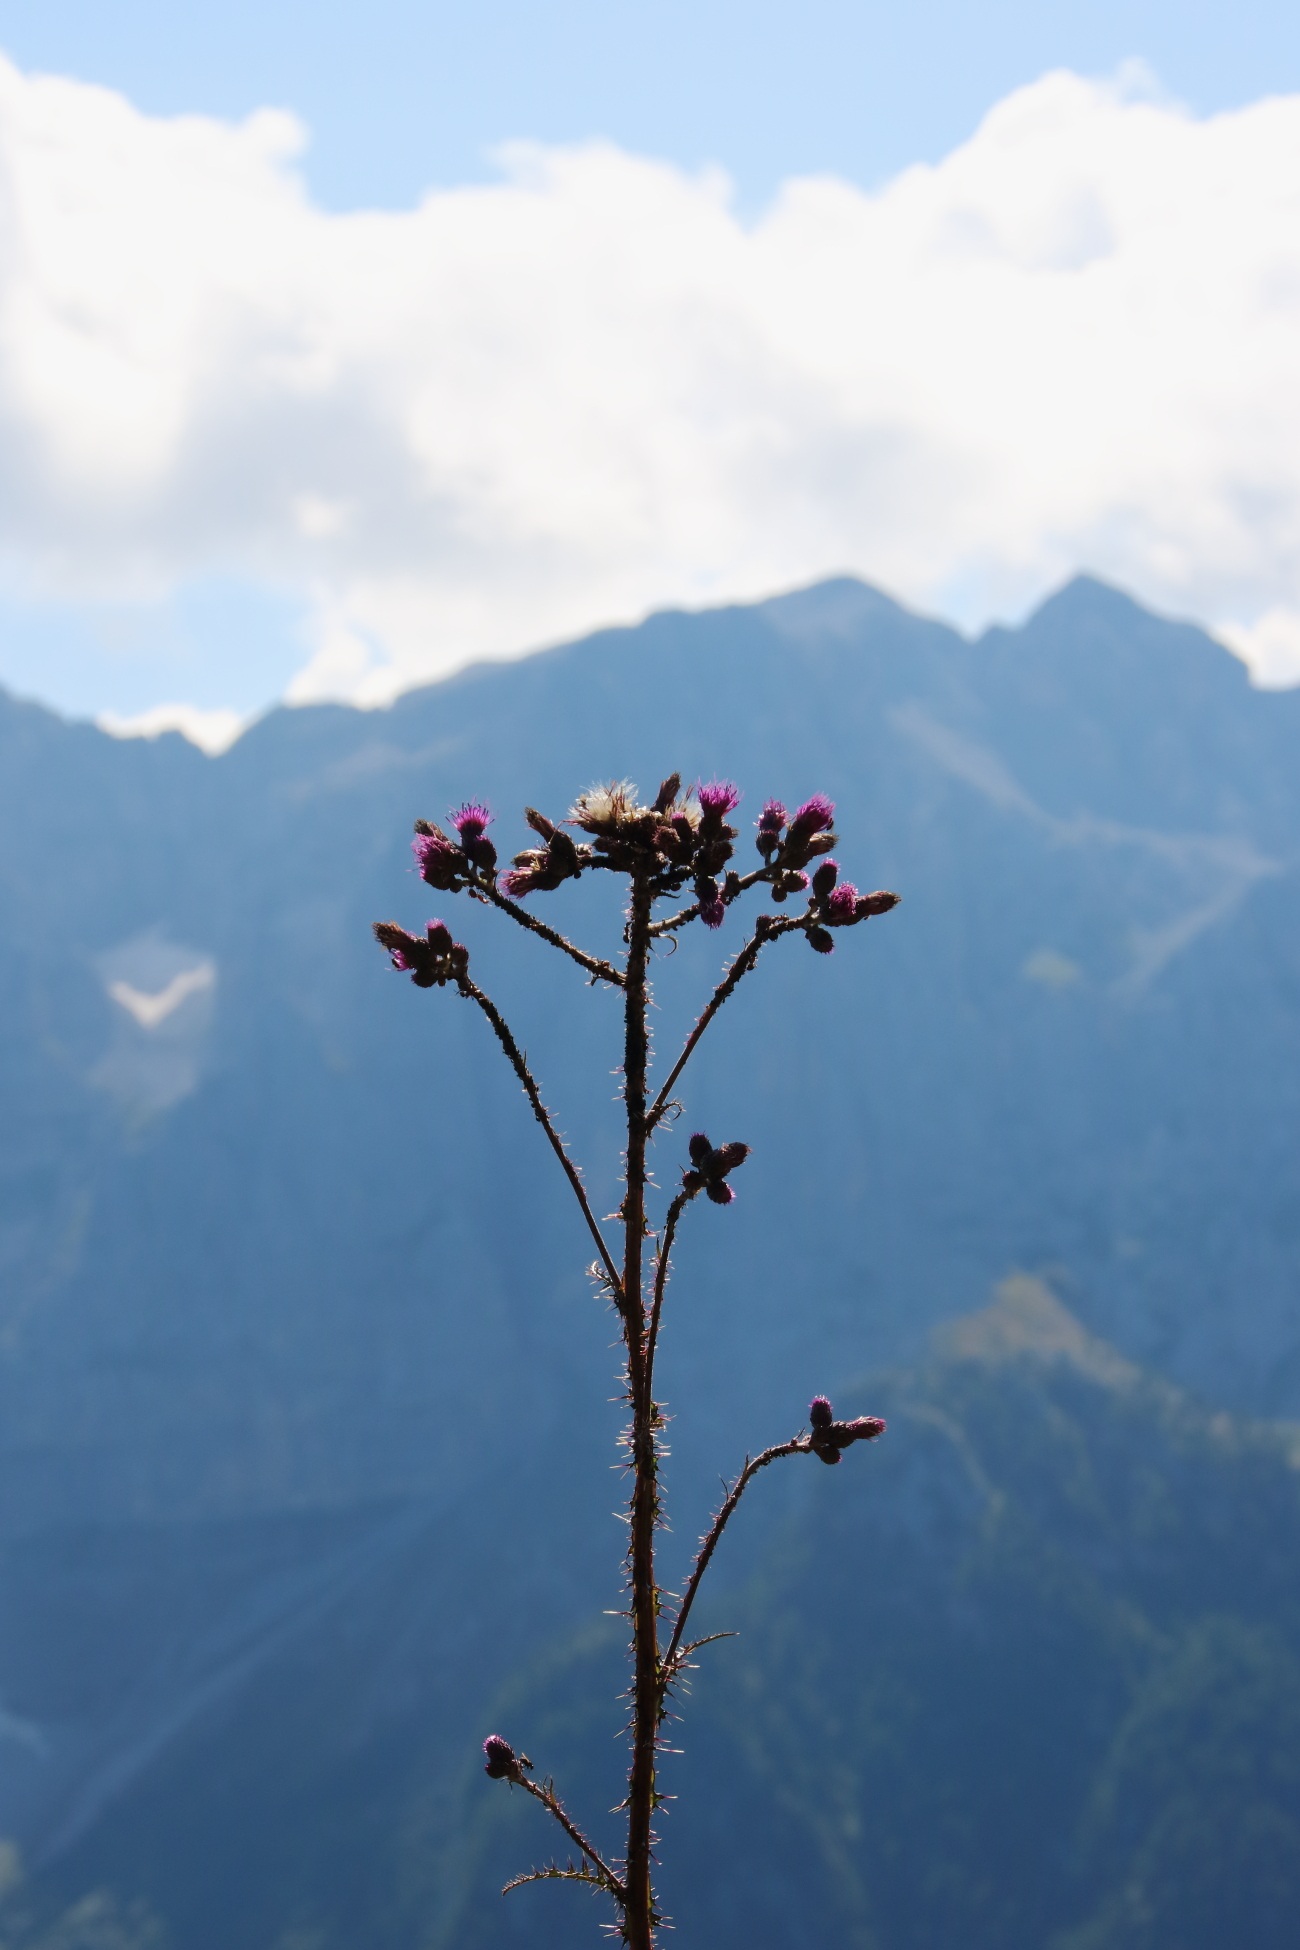
tree, nature, branch, blossom, mountain, cloud, plant, sky, sunlight, morning, leaf, hill, flower, mountain range, summer, reflection, flora, ridge, flowers, alps, dolomites, atmospheric phenomenon, atmosphere of earth, mountainous landforms